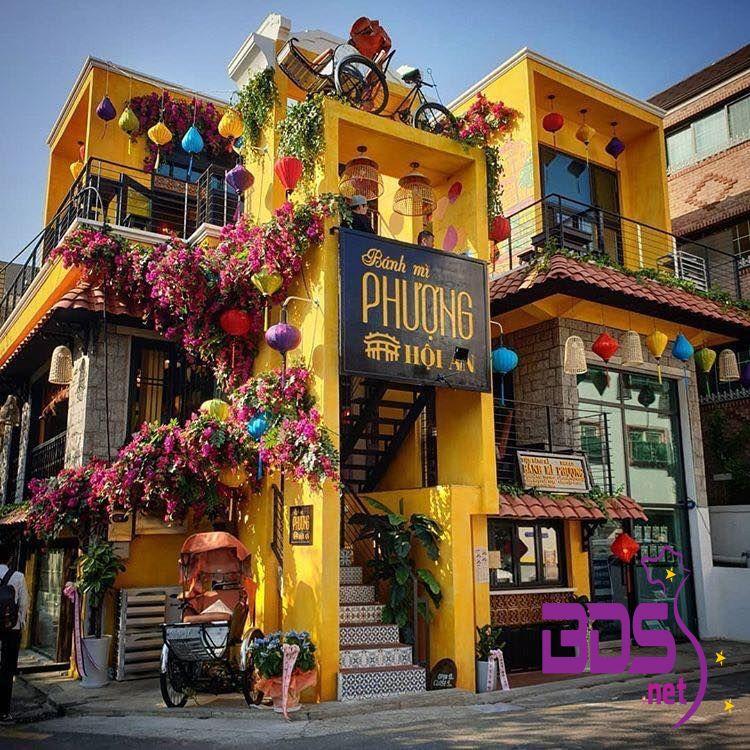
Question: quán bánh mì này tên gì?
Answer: quán bánh mì phượng